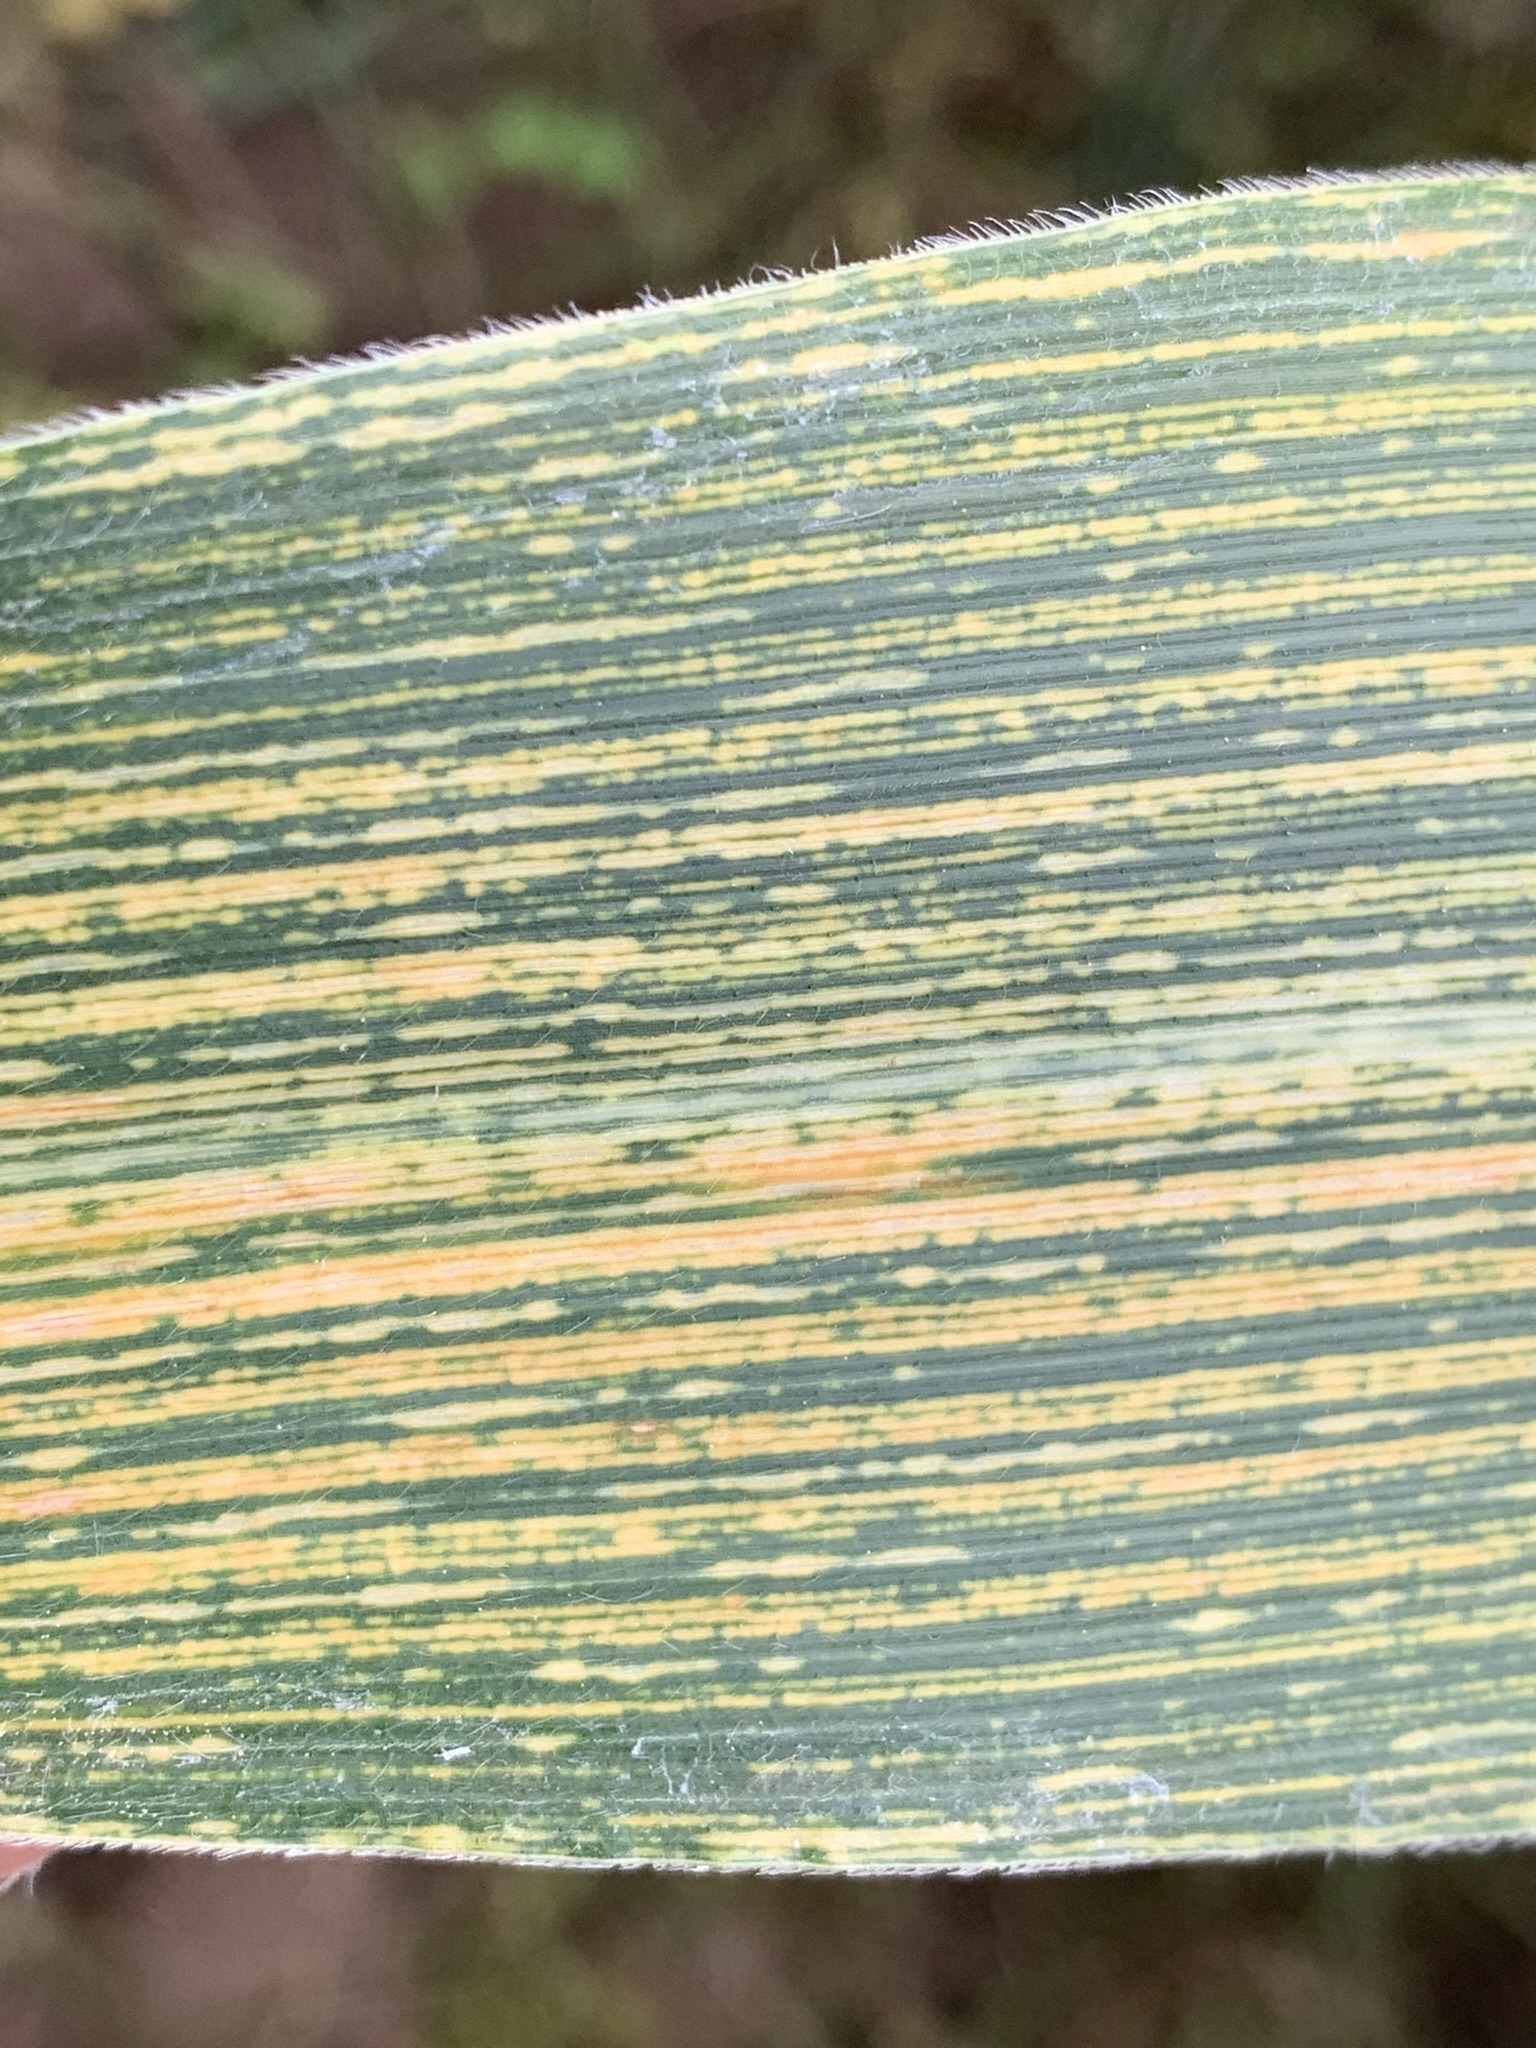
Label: MSV